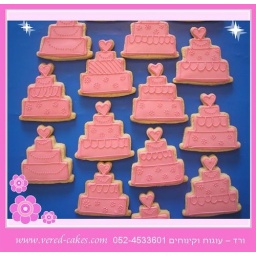
wedding cake cookies in pink